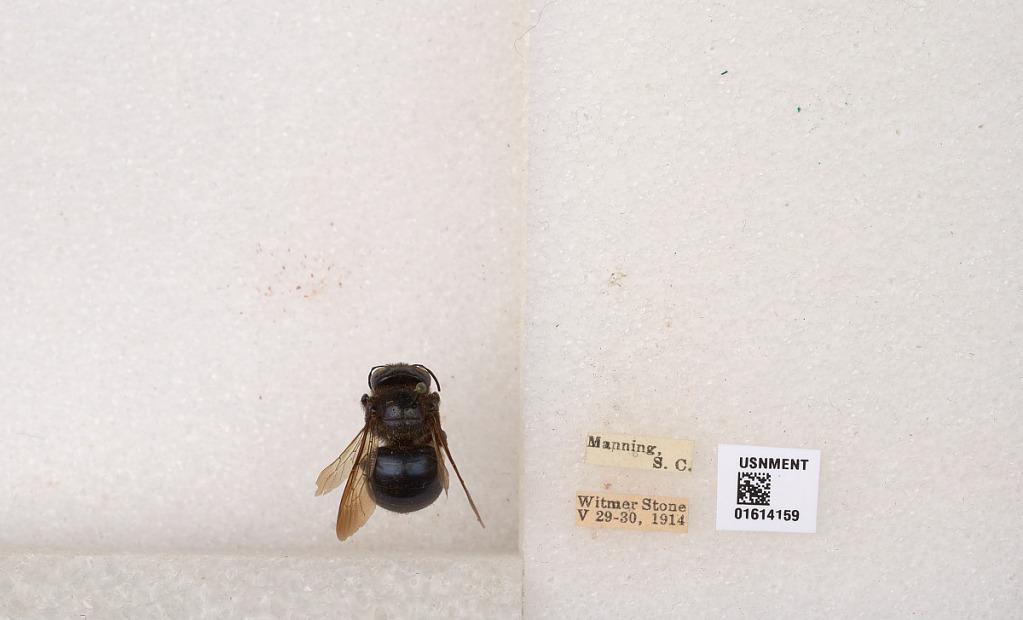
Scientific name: Xylocopa (Schonnherria) micans Lepeletier
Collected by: K. Stockley
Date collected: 1914-5-29
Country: United States
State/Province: South Carolina
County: Clarendon
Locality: Manning